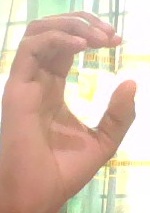
ASL sign: C